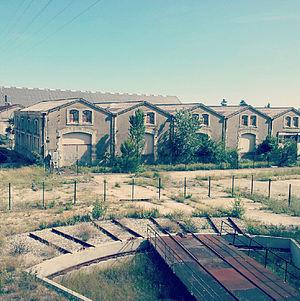
Anciens ateliers SNCF Arles.
Arles est une commune du département des Bouches-du-Rhône, en région Provence-Alpes-Côte d'Azur. Il s'agit de la plus grande commune de France métropolitaine avec quelque 75 893 hectares. La ville est traversée par le Rhône et se trouve entre Nîmes et Marseille.